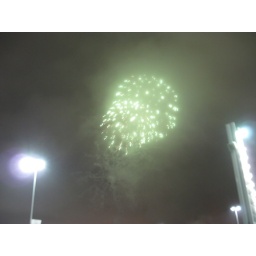
diwali mela in dallas cow boy stadium